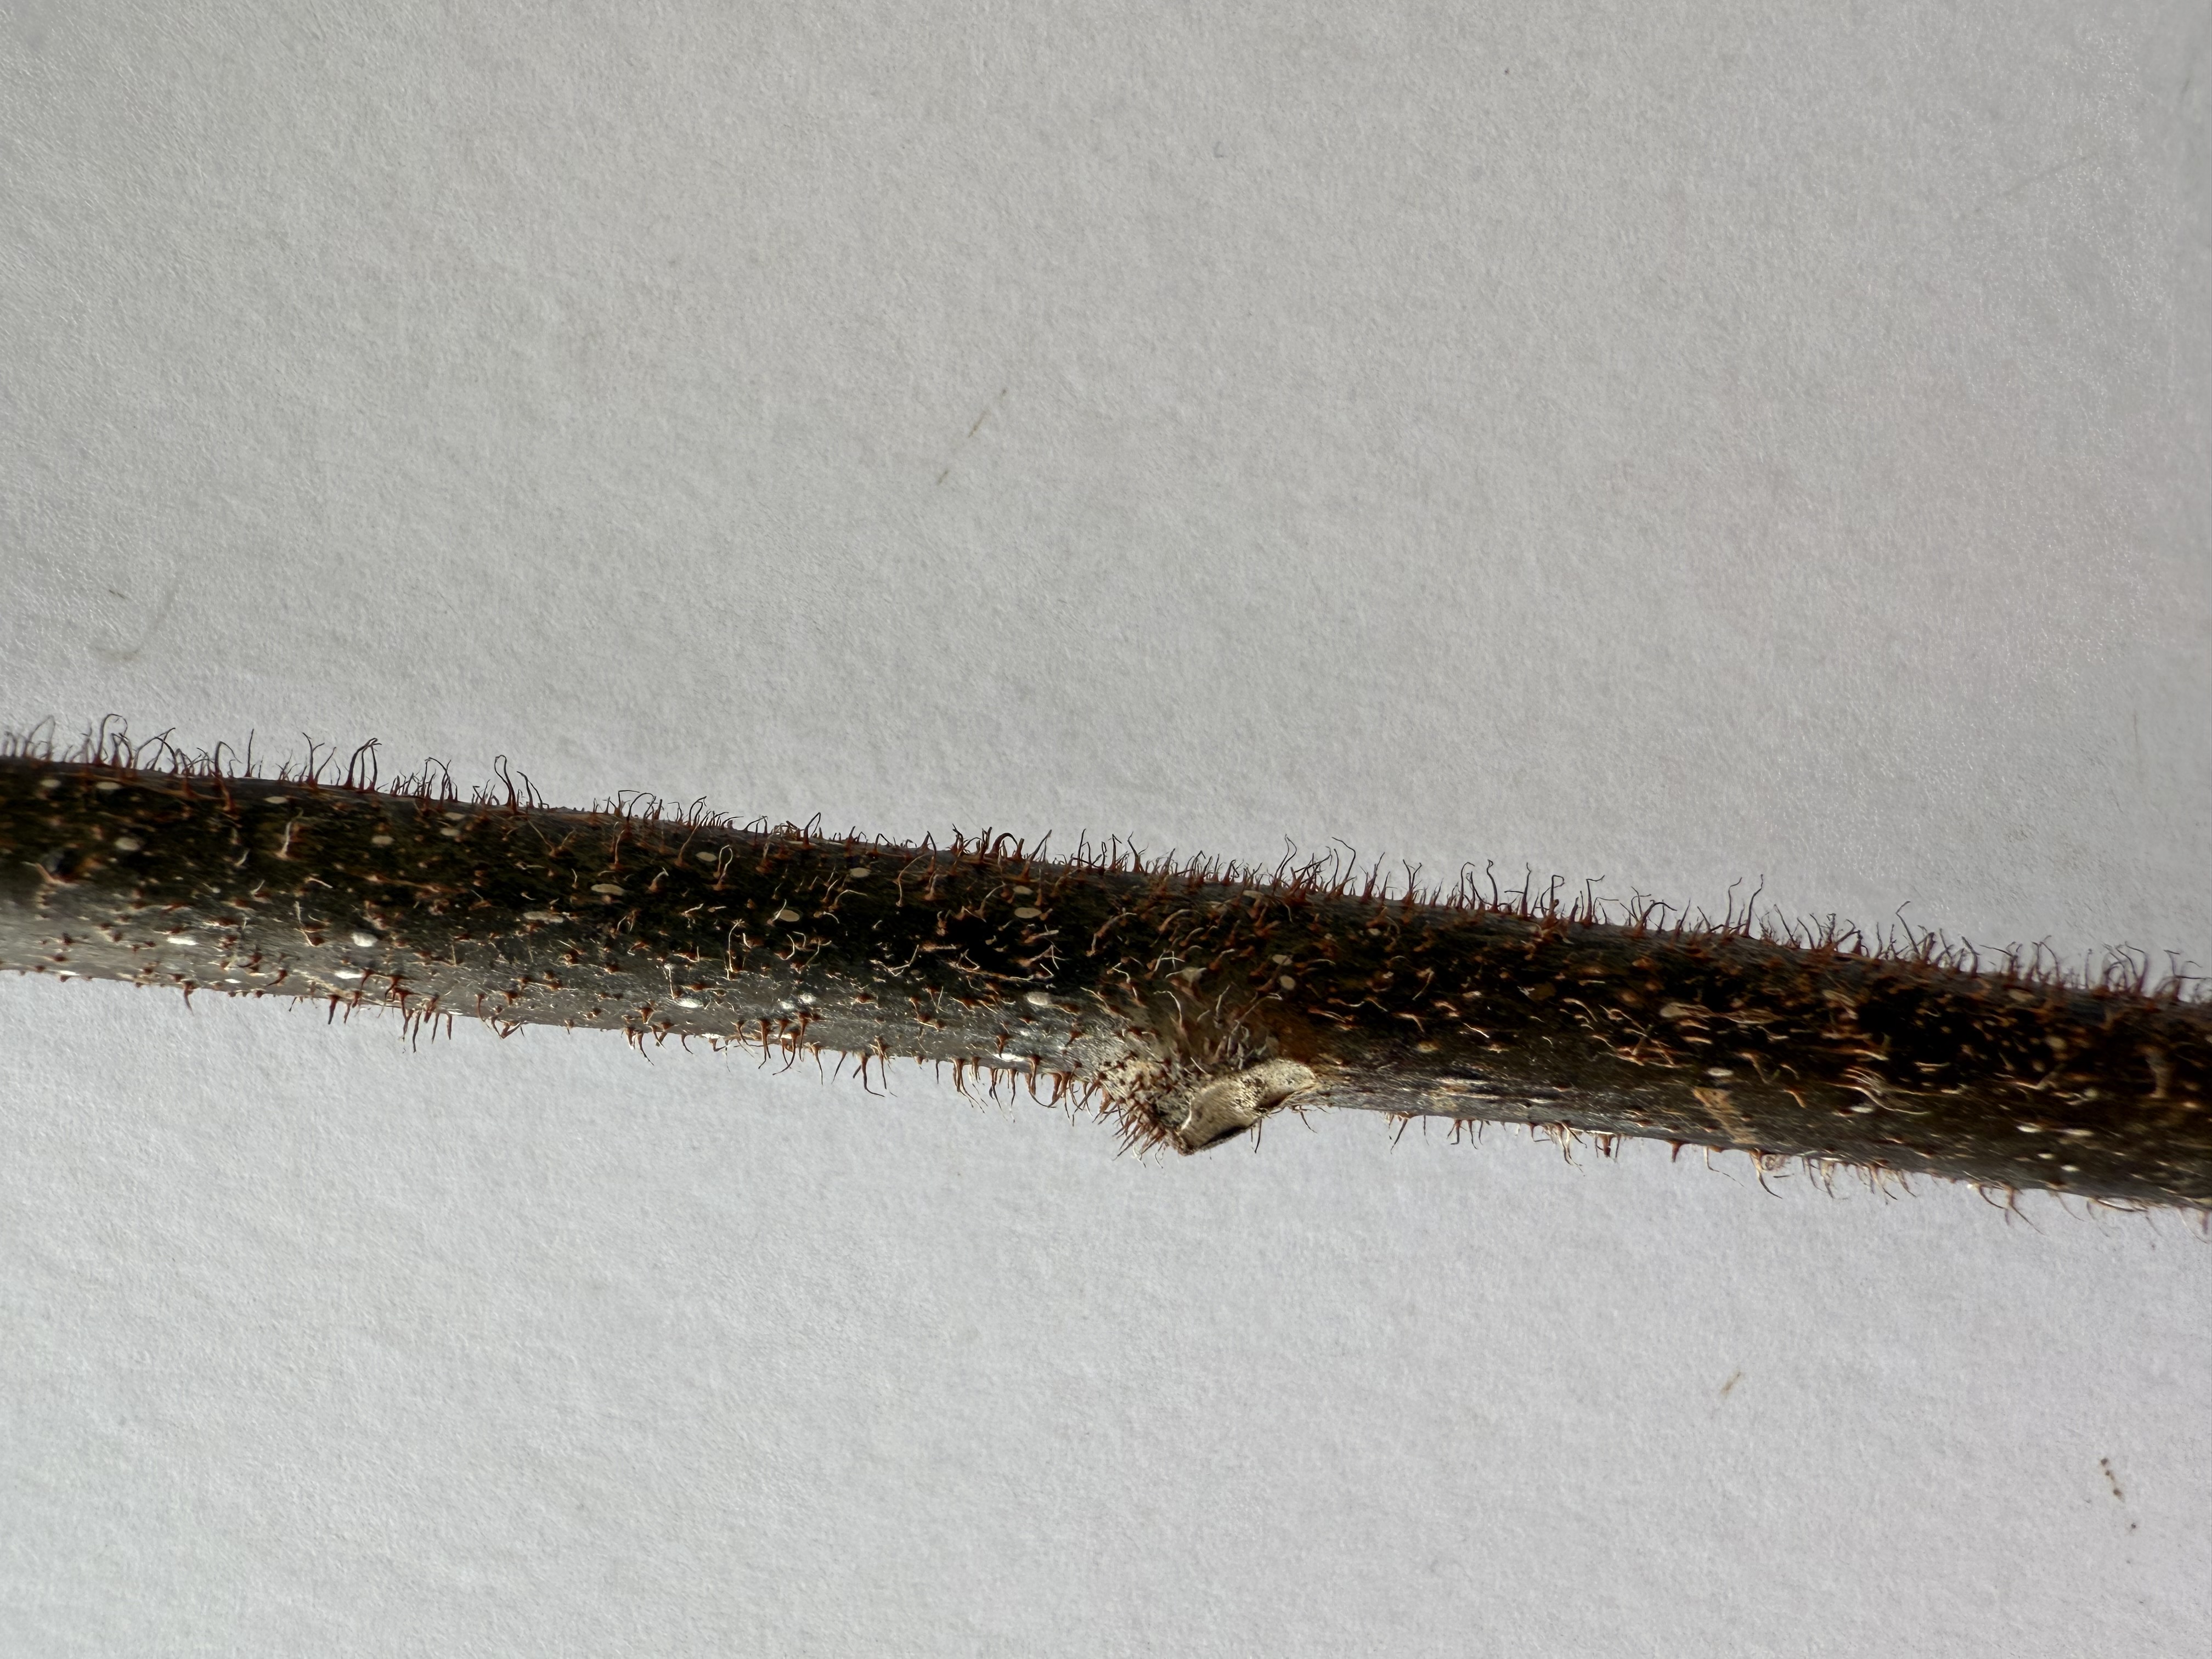
Variety: Kiwi